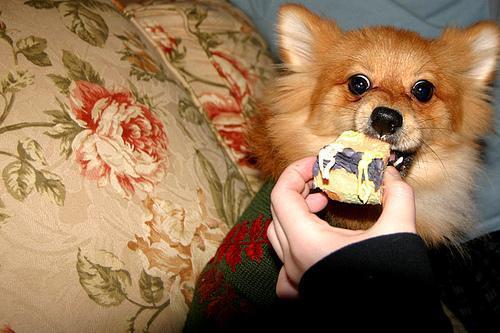
Pomeranian